Best Of... (Sia album)

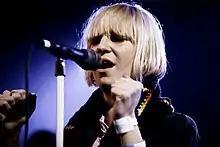
Sia performing in 2008

"Best Of..." contains eighteen tracks spanning fifteen years of music from Sia's career, including collaborative work with Zero 7 and other artists. Fourteen tracks come from four of Sia's previous studio albums. "Taken for Granted", representing the oldest material on the compilation, is the only song from Sia's 2002 album "Healing Is Difficult". "Numb", "Where I Belong", "Breathe Me" and, "Sweet Potato" all appeared on Sia's 2004 album "Colour the Small One". Tracks from her 2008 album "Some People Have Real Problems" include: "The Girl You Lost to Cocaine", "Day Too Soon", Ray Davies' "I Go to Sleep", "Soon We'll Be Found", and "Buttons". "Clap Your Hands", "Bring Night", "You've Changed", and "The Fight" originally appeared on Sia's previous studio album "We Are Born" (2010).